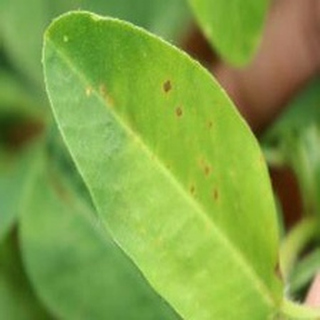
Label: groundnut_early_leaf_spot